1987 Bullingdon Club photograph

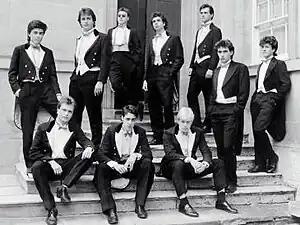
1987 photograph of the Bullingdon Club

In 1987, a photograph was taken of uniformed members of the Bullingdon Club featuring many people who went on to hold prominent positions in finance, business, media and government, including future Prime Ministers David Cameron and Boris Johnson. The Bullingdon Club is an all-male private dining club for Oxford University students known for its wealthy membership and unruly behaviour. The image was published in the UK media in 2007 and bolstered criticism of Cameron, who at the time was Leader of the Opposition, for being elitist and out of touch with ordinary people. The copyright holders of the photograph then withdrew permission for the image to be reproduced, which greatly reduced its circulation. Despite this, attempts to broadcast the image have still been made such as the commissioning of a painting of the photograph by the BBC and the photograph being displayed on the front page of the "Daily Mirror" in 2010. Other photographs of the Bullingdon Club featuring senior Conservative politicians have since emerged. Cameron later expressed his embarrassment over the photograph and remorse for his membership of the Bullingdon Club.